Liverpool, New South Wales

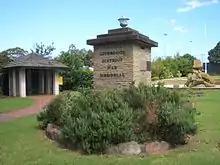

There are many open spaces within the city centre, including botanical parks and sporting facilities. Bigge Park on the east side of the city features a War Memorial while Pioneer Memorial Park to the north has a historical cemetery. Woodward Park to the west is the main sporting precinct containing a number of outdoor playing fields and the Whitlam Leisure Centre, hosting a swimming pool and a 3000-seat indoor sports stadium. Other notable sports facilities within the suburb of Liverpool include Collimore Park (netball) and Paciullo Park (soccer and touch football).